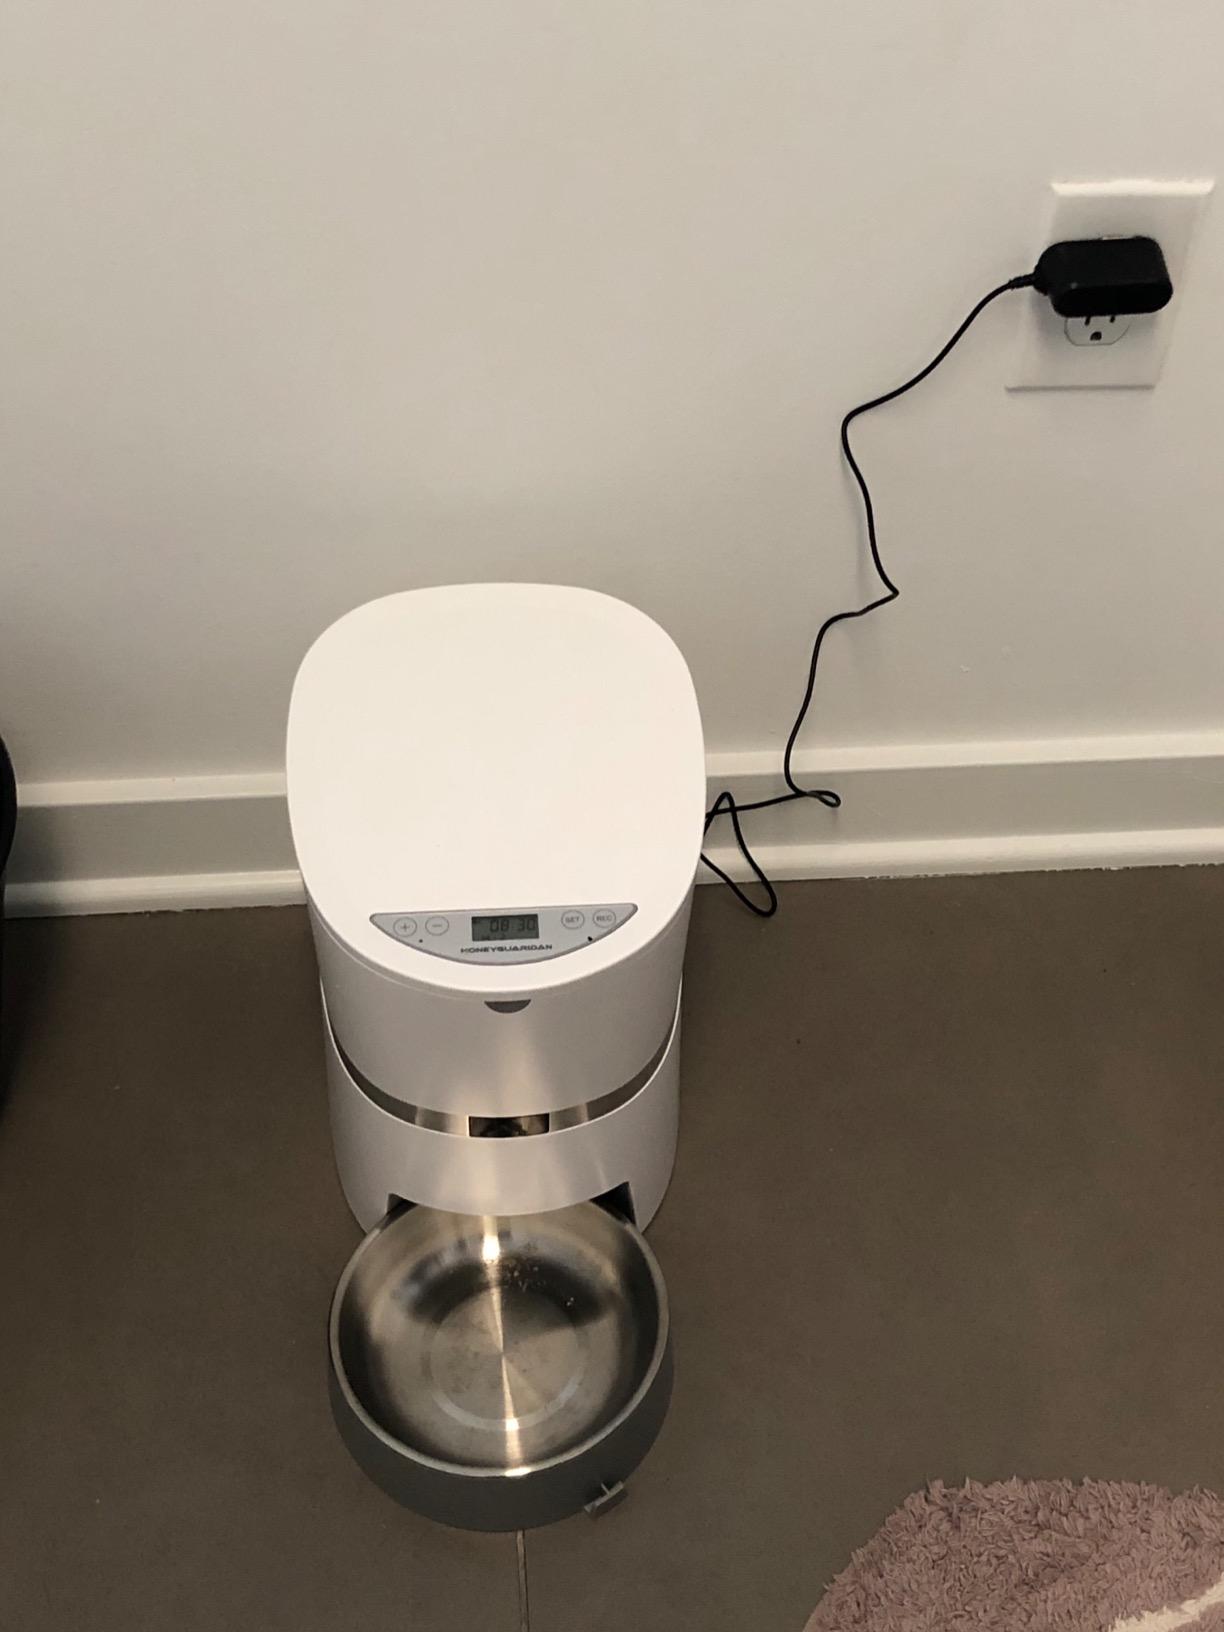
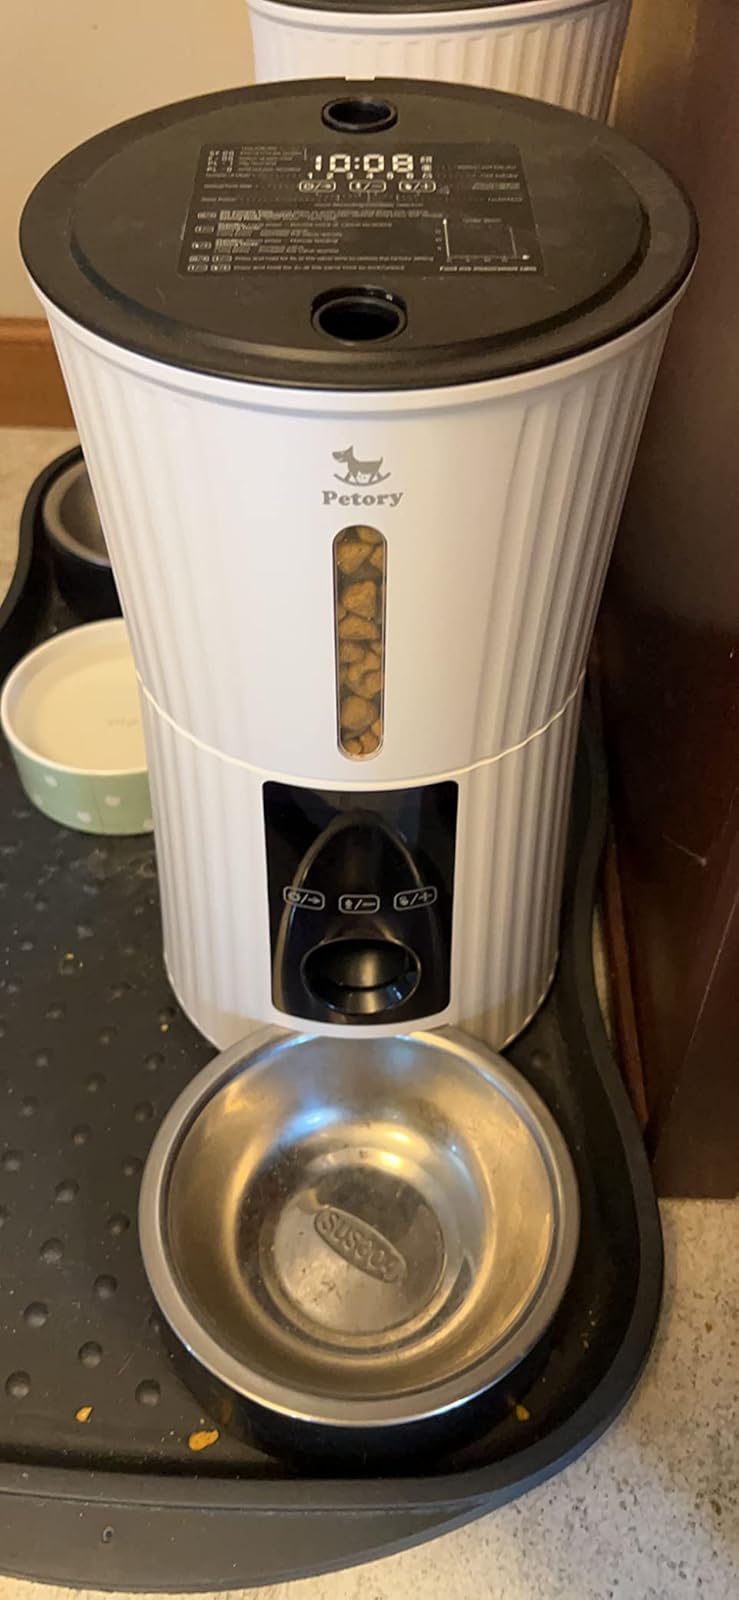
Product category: items_feeder
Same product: no